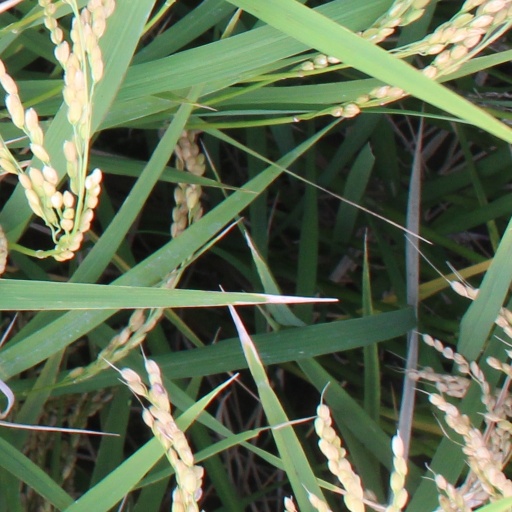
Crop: rice